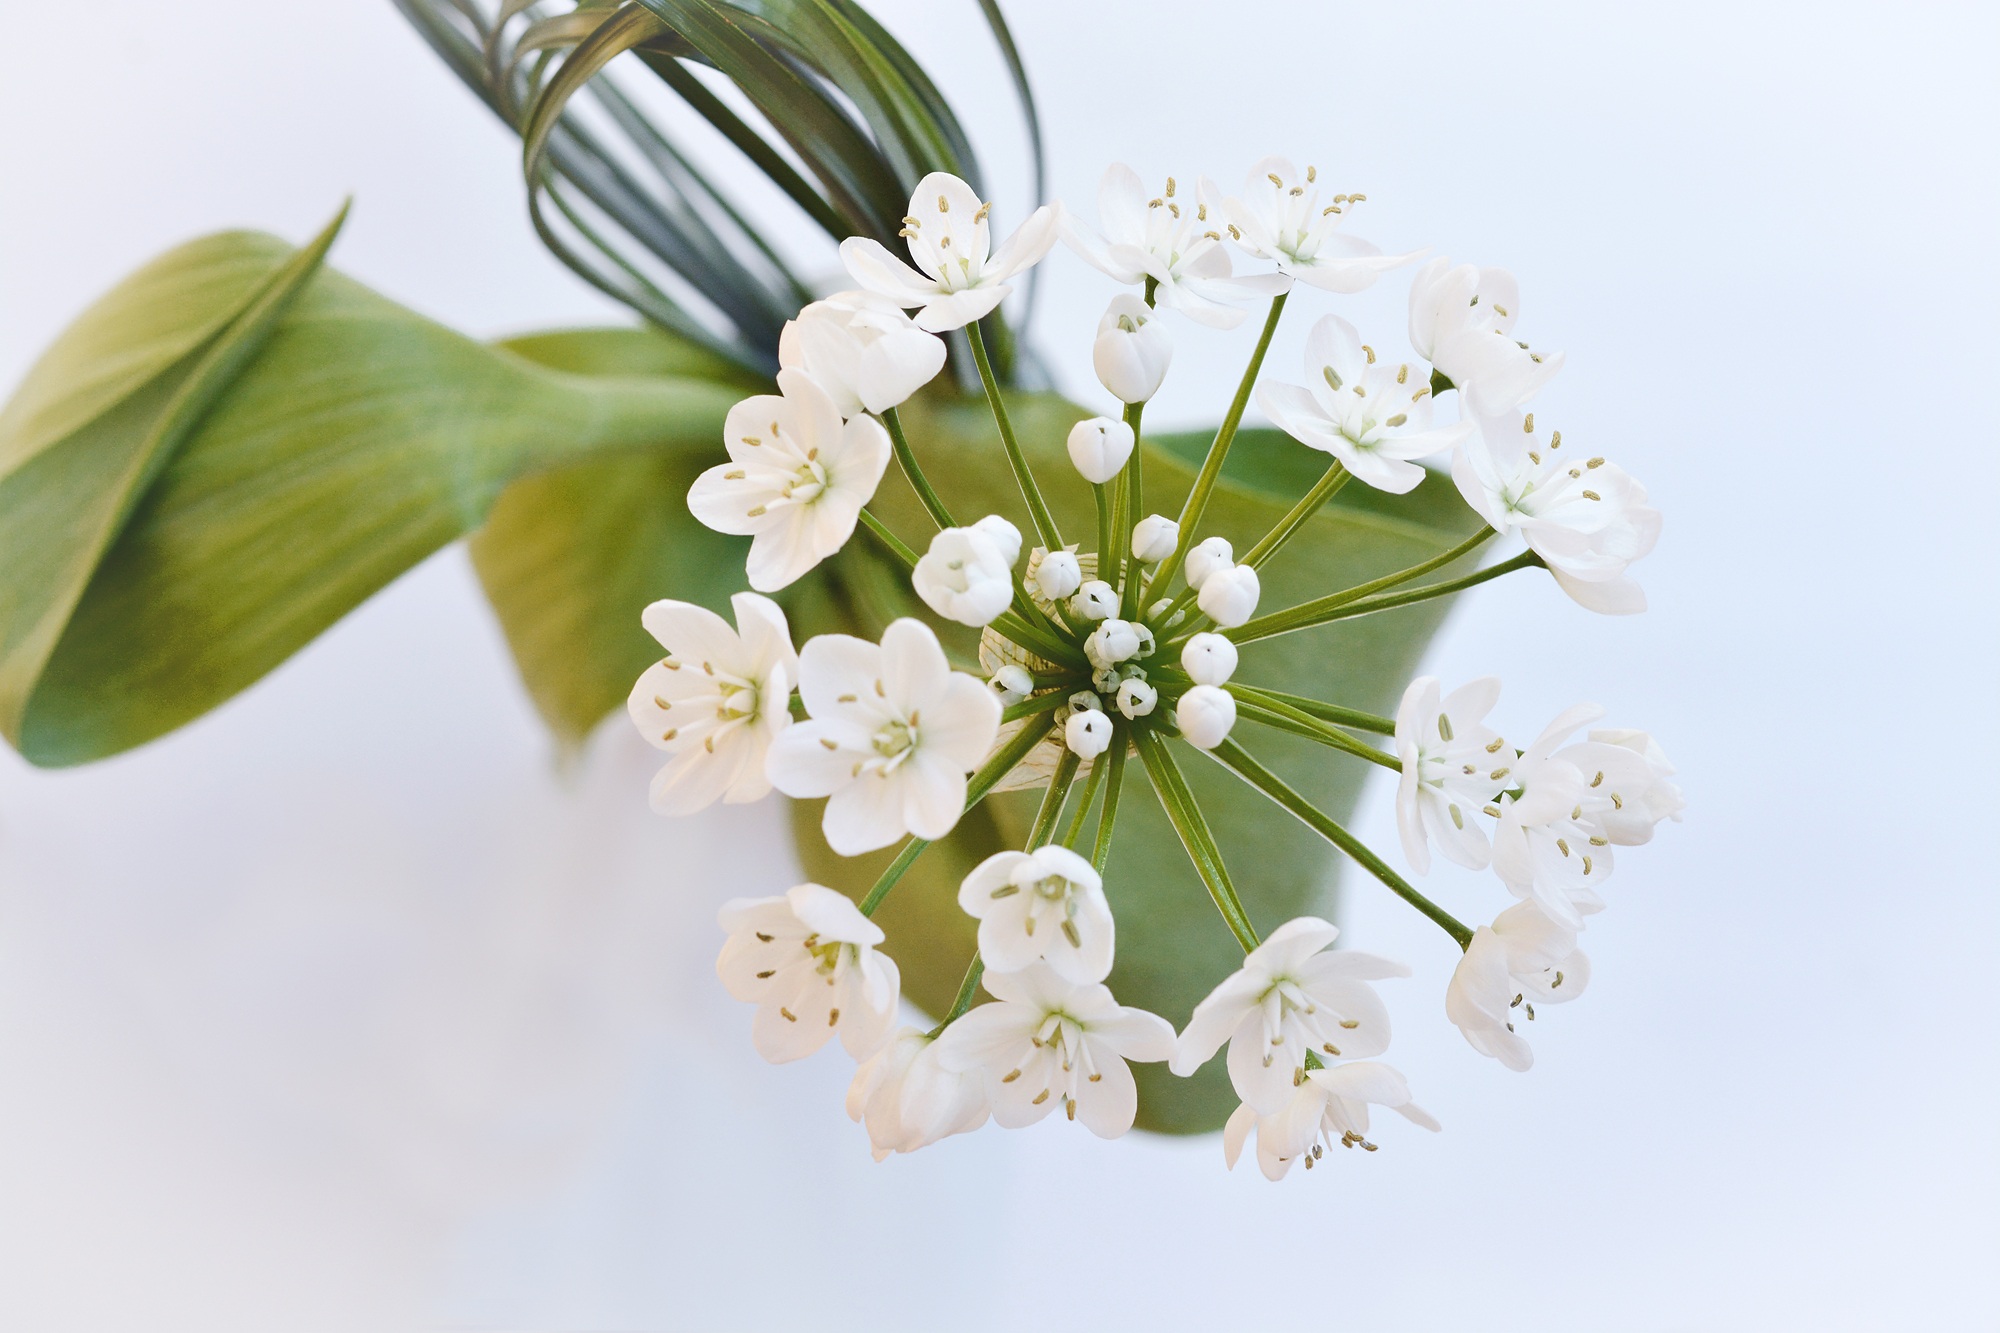
branch, blossom, plant, white, flower, spring, produce, botany, close, flora, white flower, flowers, close up, from above, floristry, macro photography, flowering plant, flower bouquet, floral design, leek flower, land plant, flower arranging